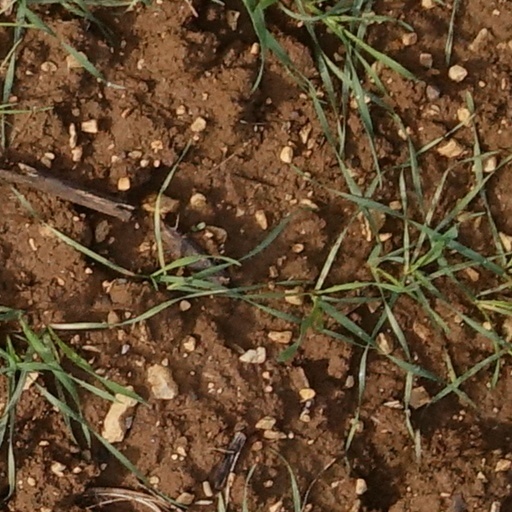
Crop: wheat